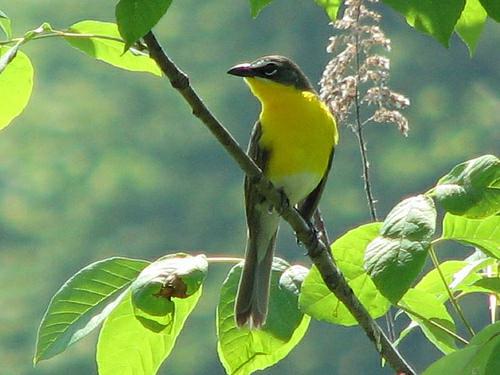
A photo of a yellow breasted chat